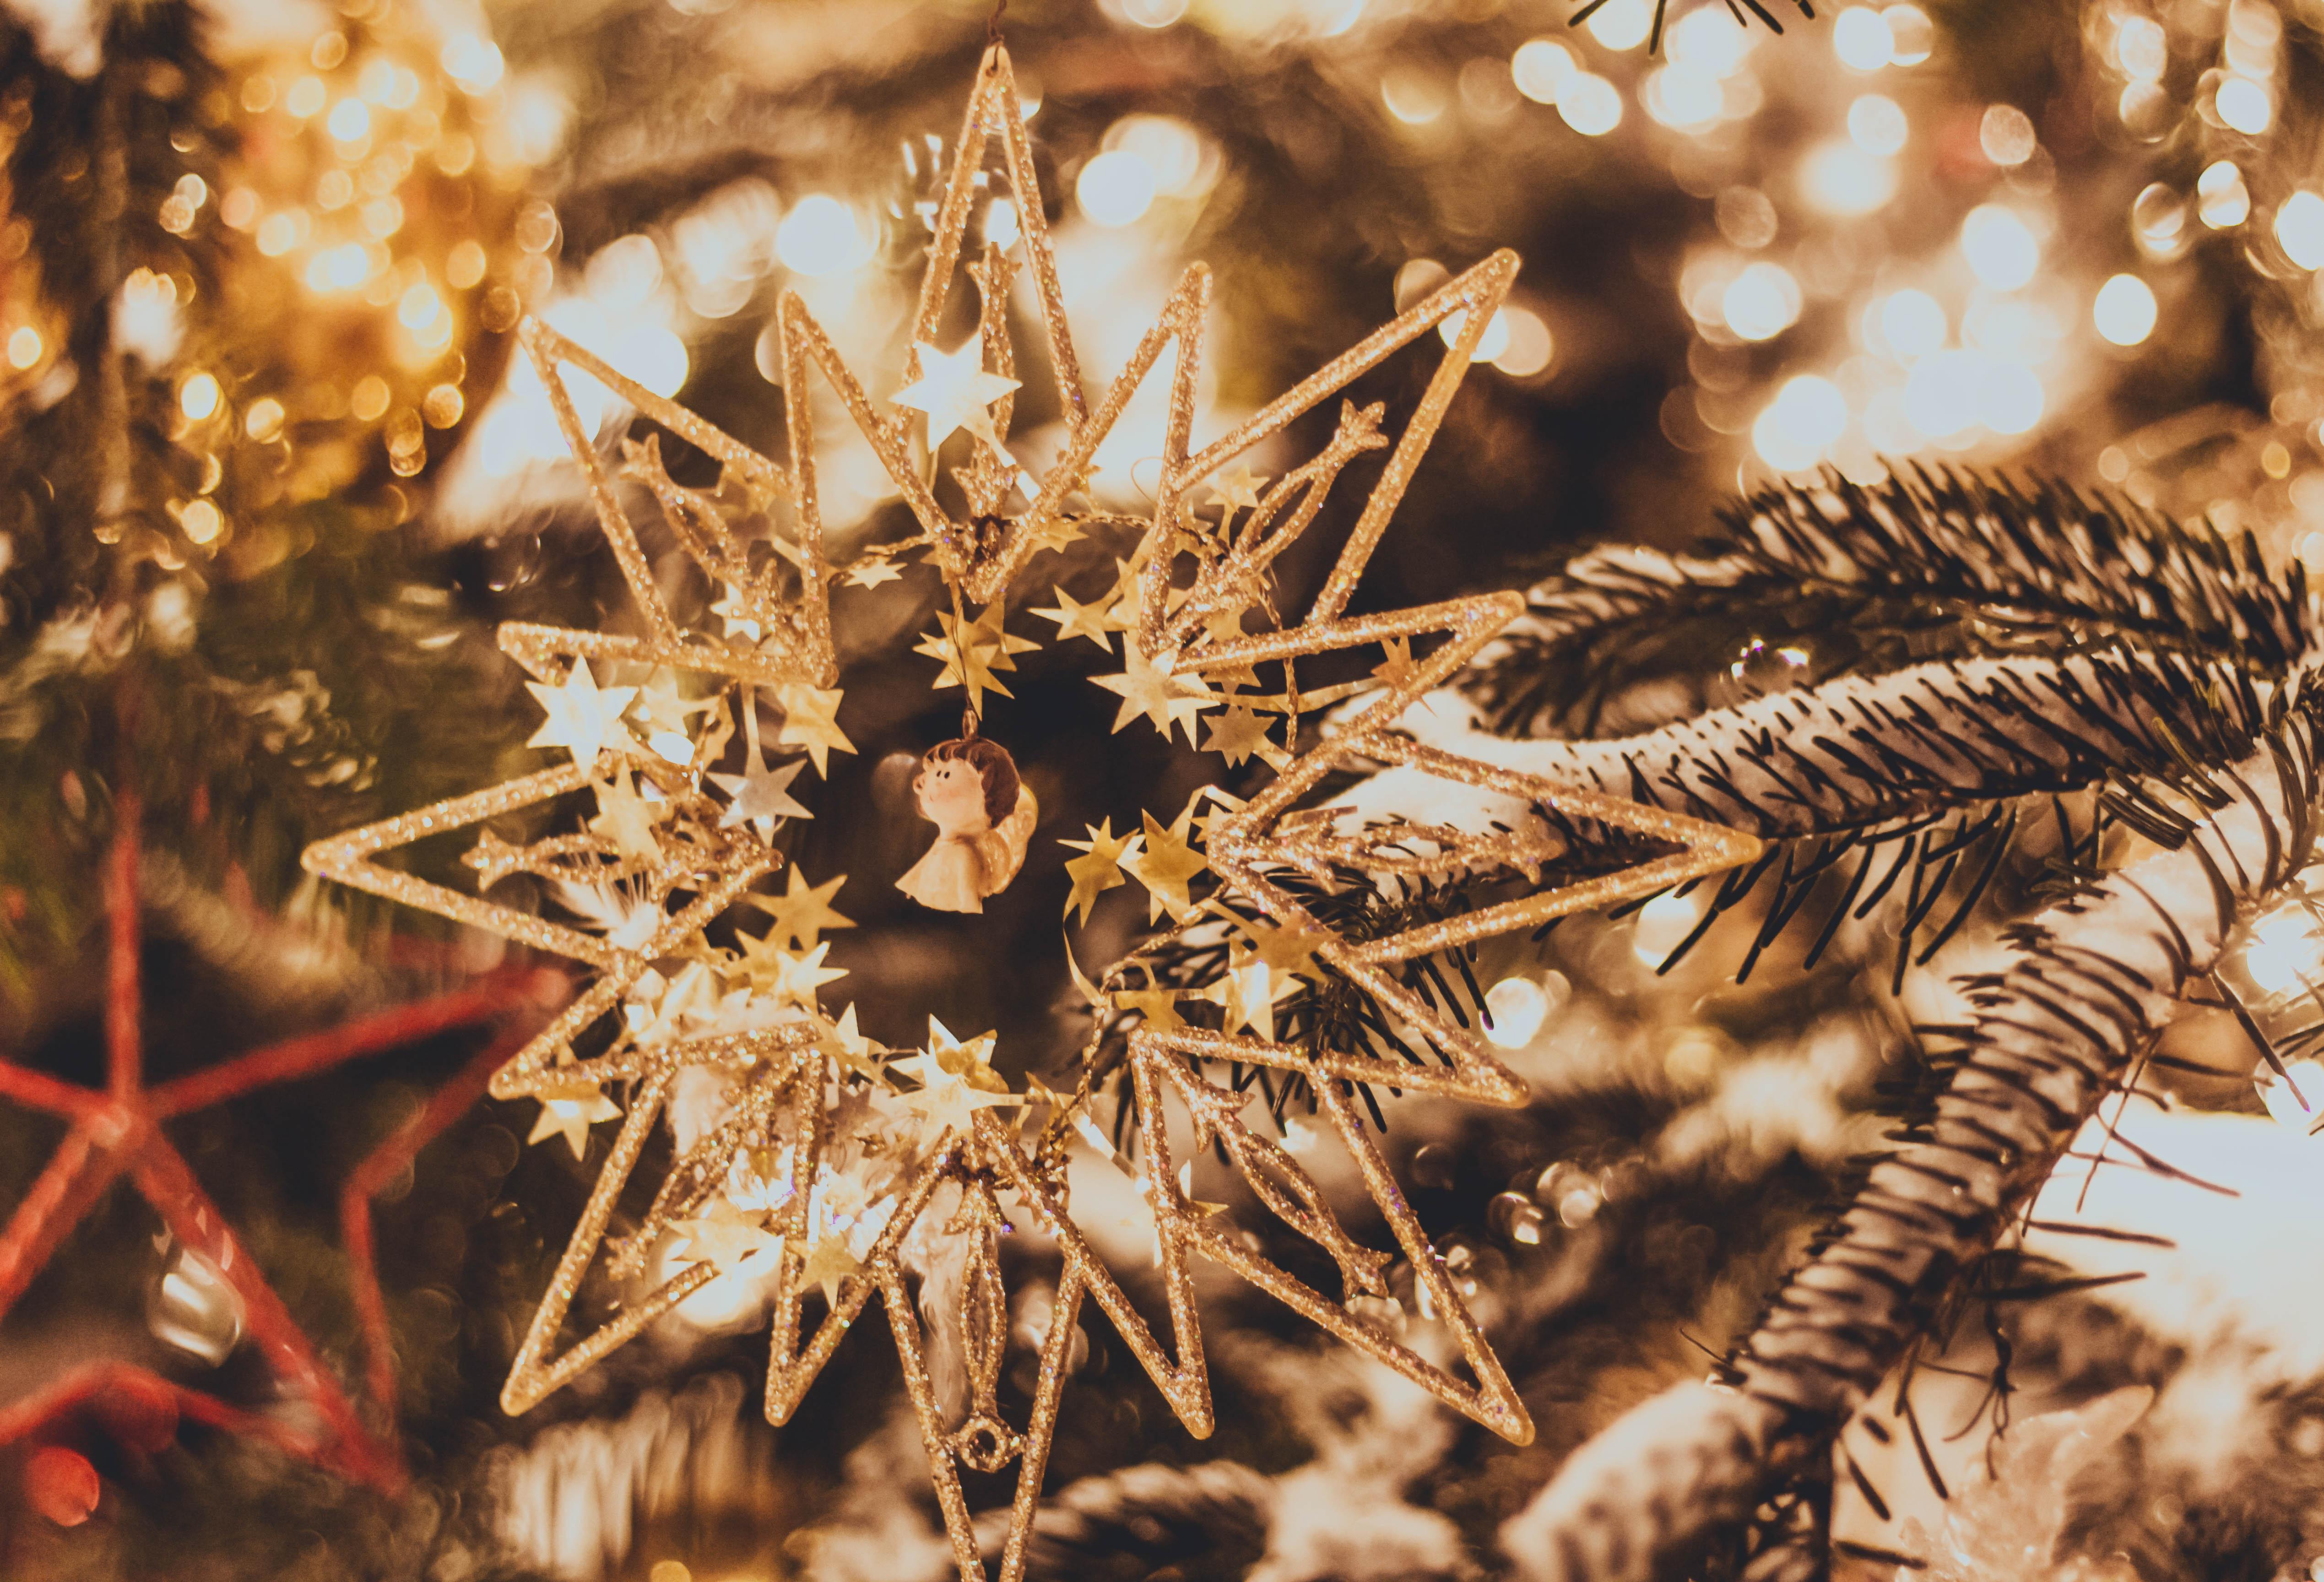
winter, christmas tree, christmas, holiday, christmas tree toy, plant, christmas ornament, branch, lighting, twig, terrestrial plant, wood, tree, arecales, evergreen, christmas decoration, ornament, grass, event, freezing, pattern, close up, metal, conifer, macro photography, fashion accessory, decoration, tradition, midnight, christmas lights, Holiday ornament, darkness, light fixture, night, circle, interior design, fir, symmetry, pine, soil, pine family, still life photography, snowflake, plant stem, flowering plant, christmas eve